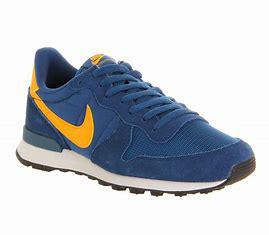
Brand: Nike
Model: Internationalist